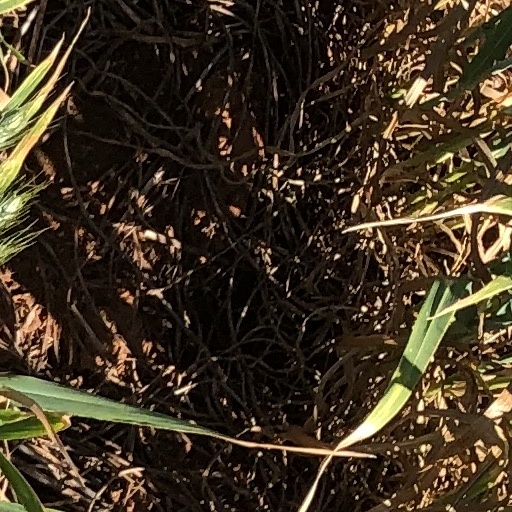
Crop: wheat